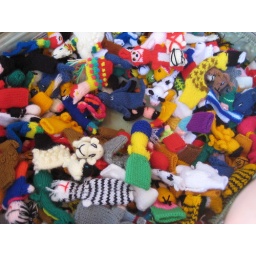
the dirty souf: portobello road in brightleaf sq, durham, NC